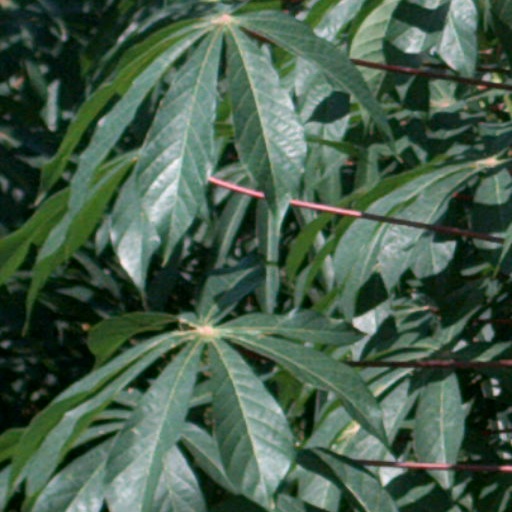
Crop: cassava